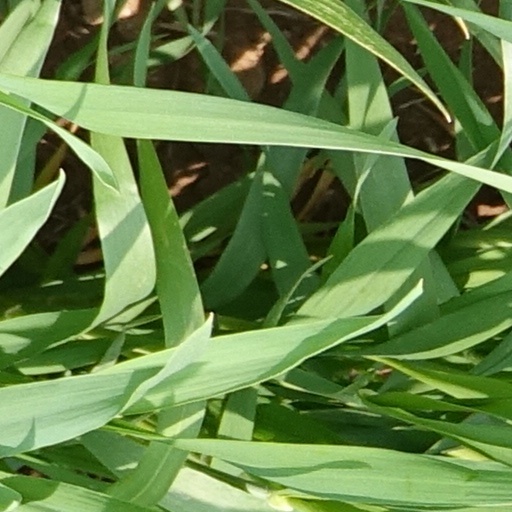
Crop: wheat